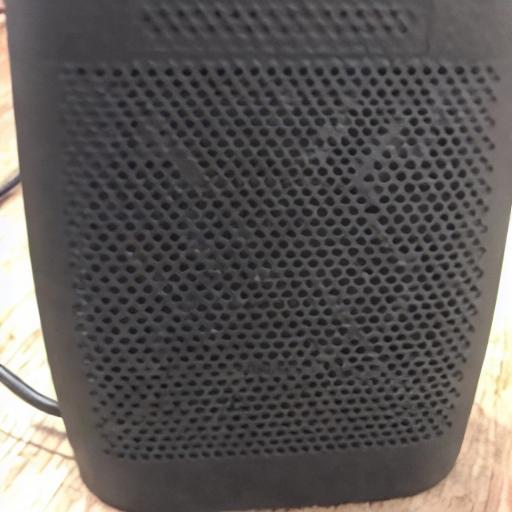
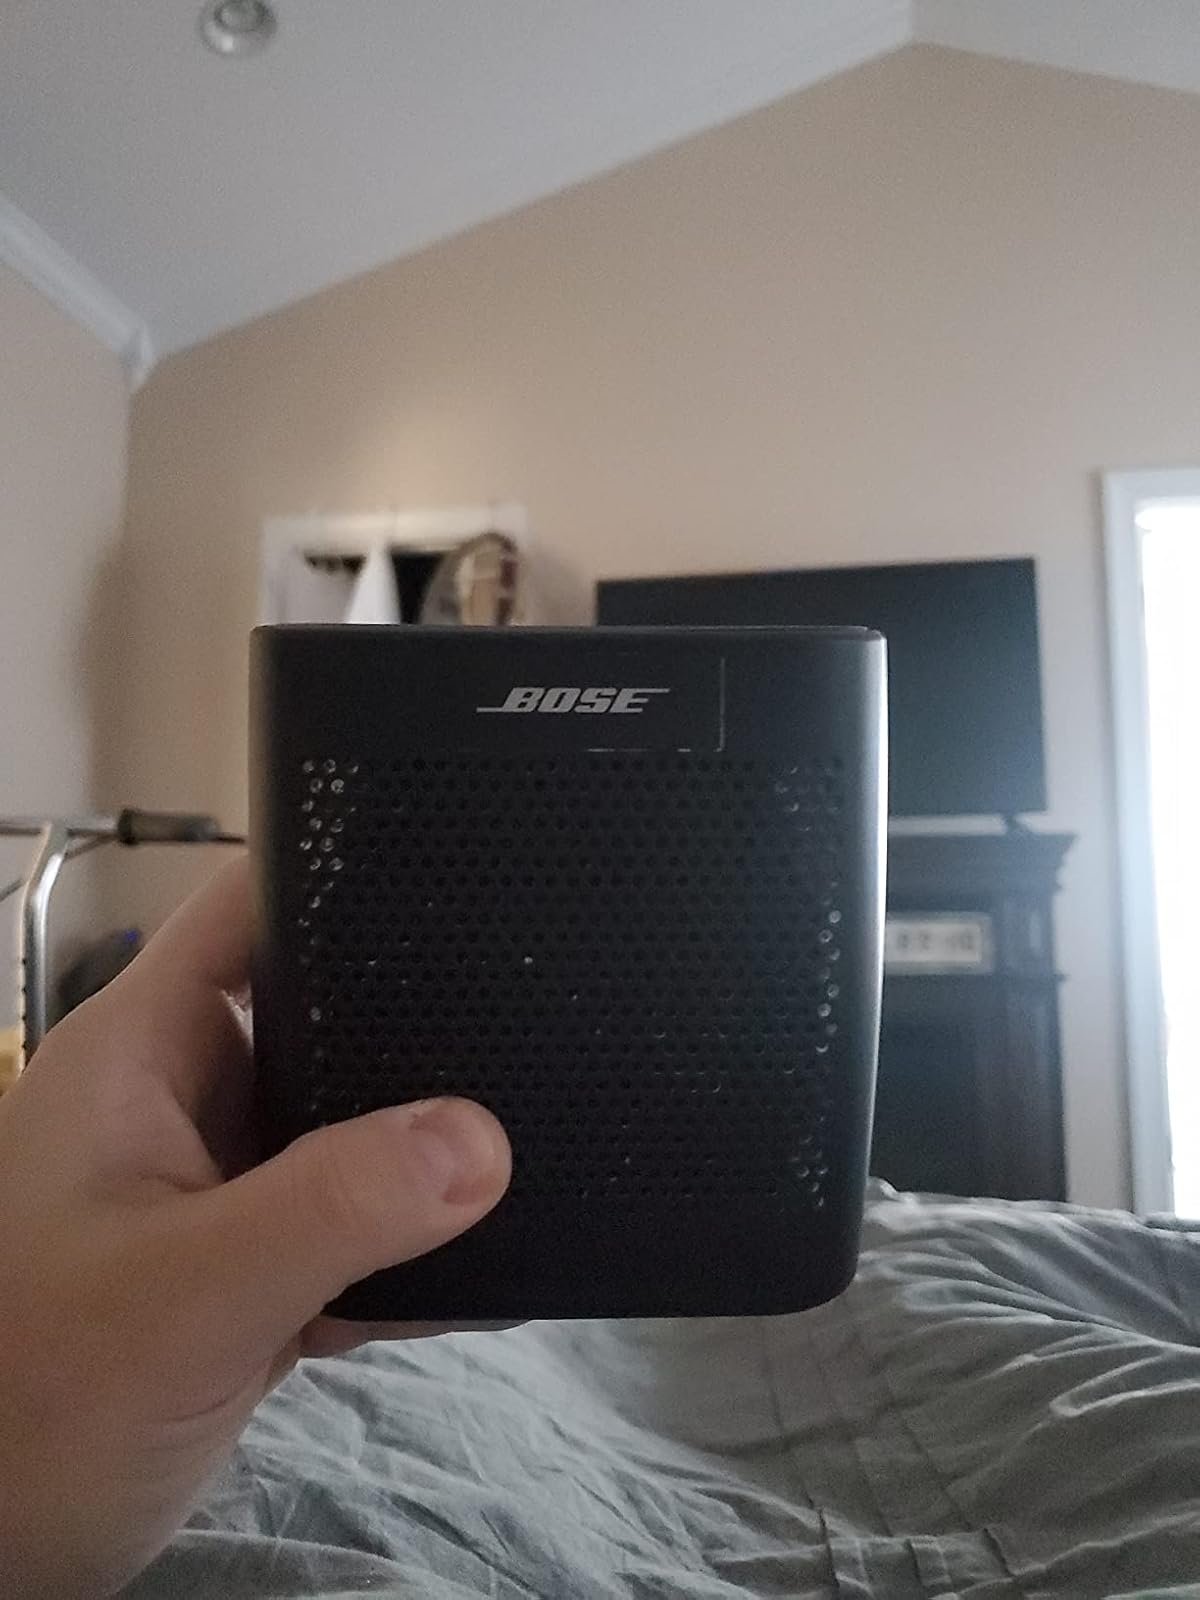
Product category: speaker
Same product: no